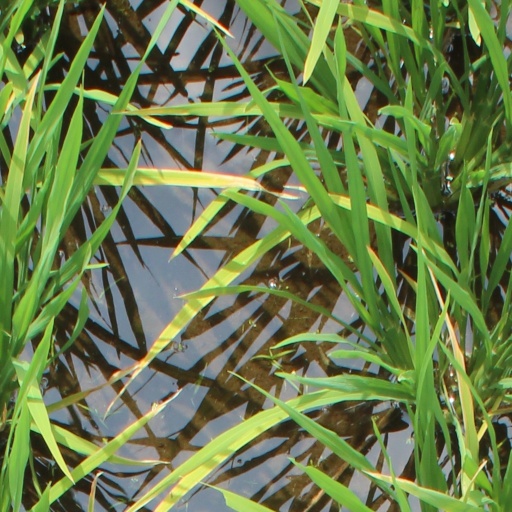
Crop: rice